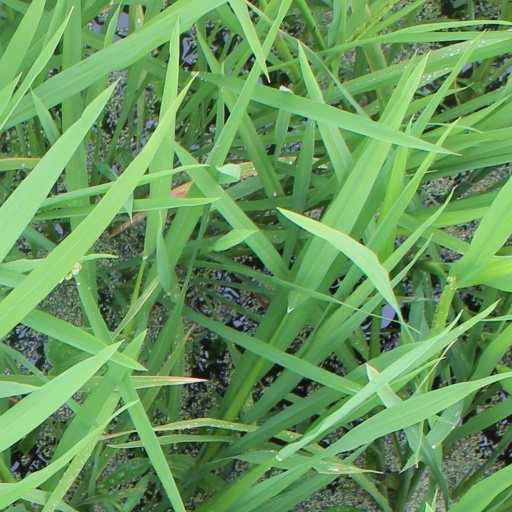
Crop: rice